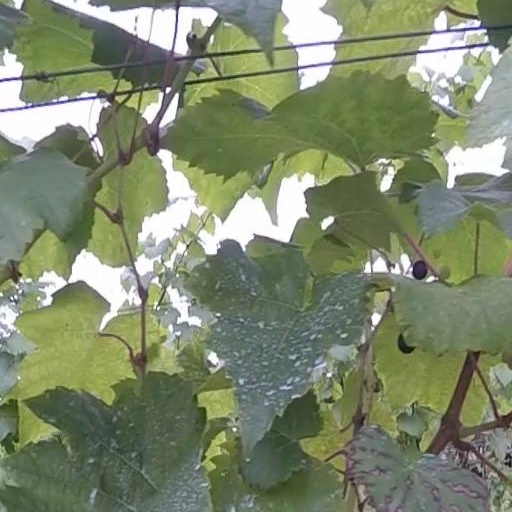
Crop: grape